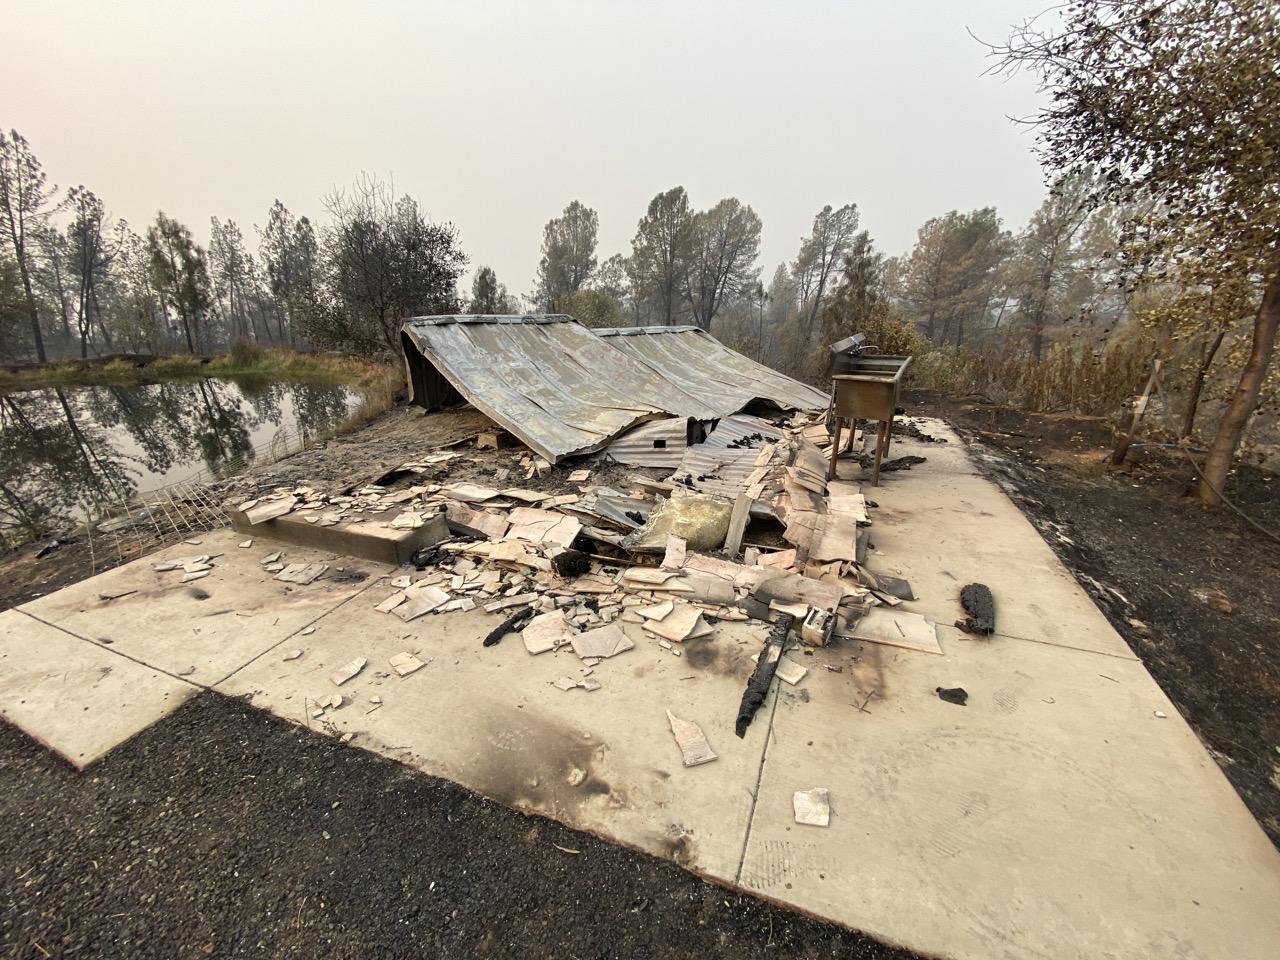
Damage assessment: destroyed